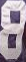
Number: 8